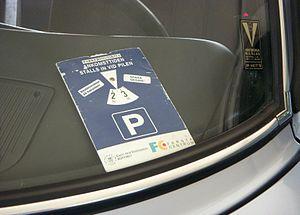
Un disque de stationnement est un dispositif destiné à faciliter le contrôle d’une limitation de stationnement. Ce dispositif doit être conforme à un modèle type qui est variable selon les pays.